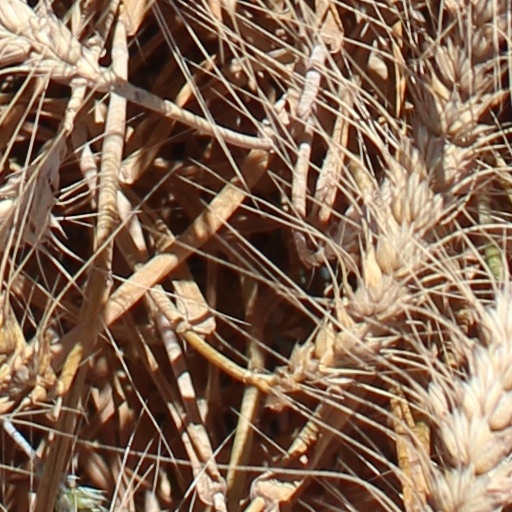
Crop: wheat